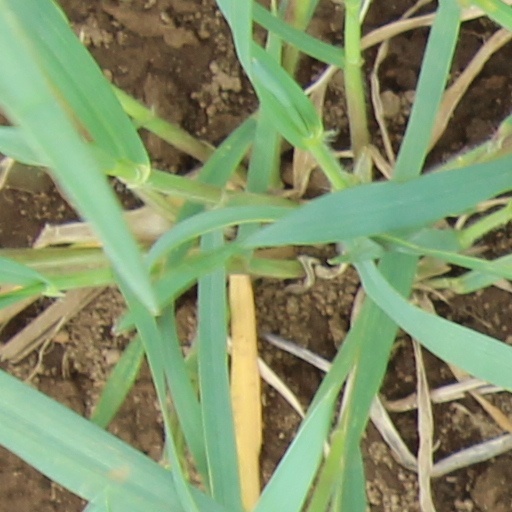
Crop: wheat